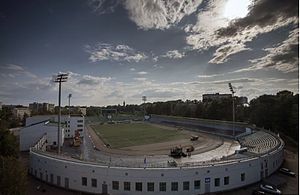
VM i bandy 2021 / A-VM / Arena
Mesterskabet skal afvikles på Stadion Respublikanskij.
Verdensmesterskabet i bandy 2021 er det 41. VM i bandy gennem tiden, og mesterskabet bliver arrangeret af Federation of International Bandy.